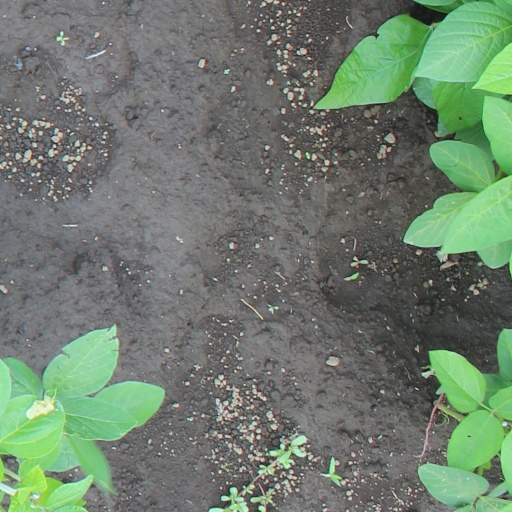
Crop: soybean